List of roads in London, Ontario

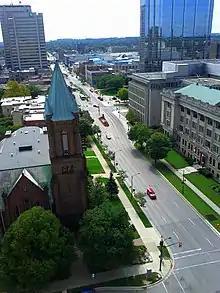
Wellington Street in downtown London viewed from city hall.

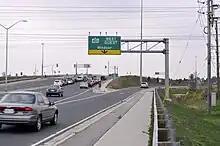
Wellington Road / Highway 401 interchange: London's downtown gateway.

Wellington Road is a major arterial road which forms a key route for both local and out-of-town traffic between St. Thomas, Highway 401 and London's downtown core. It runs in a north–south direction for most of its length. As of 2013, the section between Commissioners and Southdale Roads is London's most travelled at 48,000 vehicles per day.